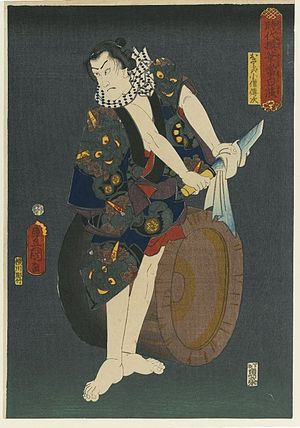
Iaijutsu / Praktisering
Illustration af hvorledes sværdet blev aftørret for blod i samuraiernes tid.